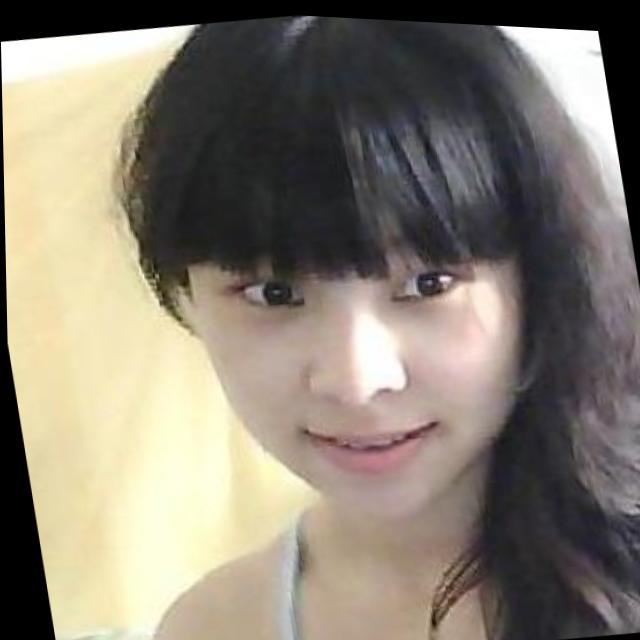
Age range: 21-44